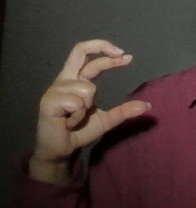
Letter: thal